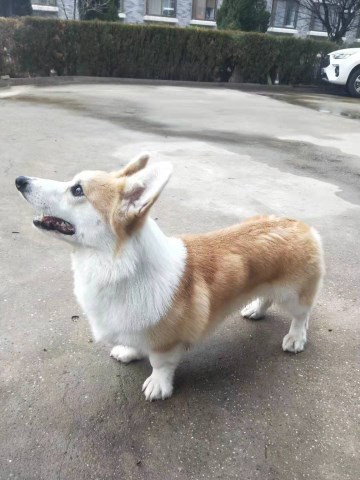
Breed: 2909-n000116-Cardigan